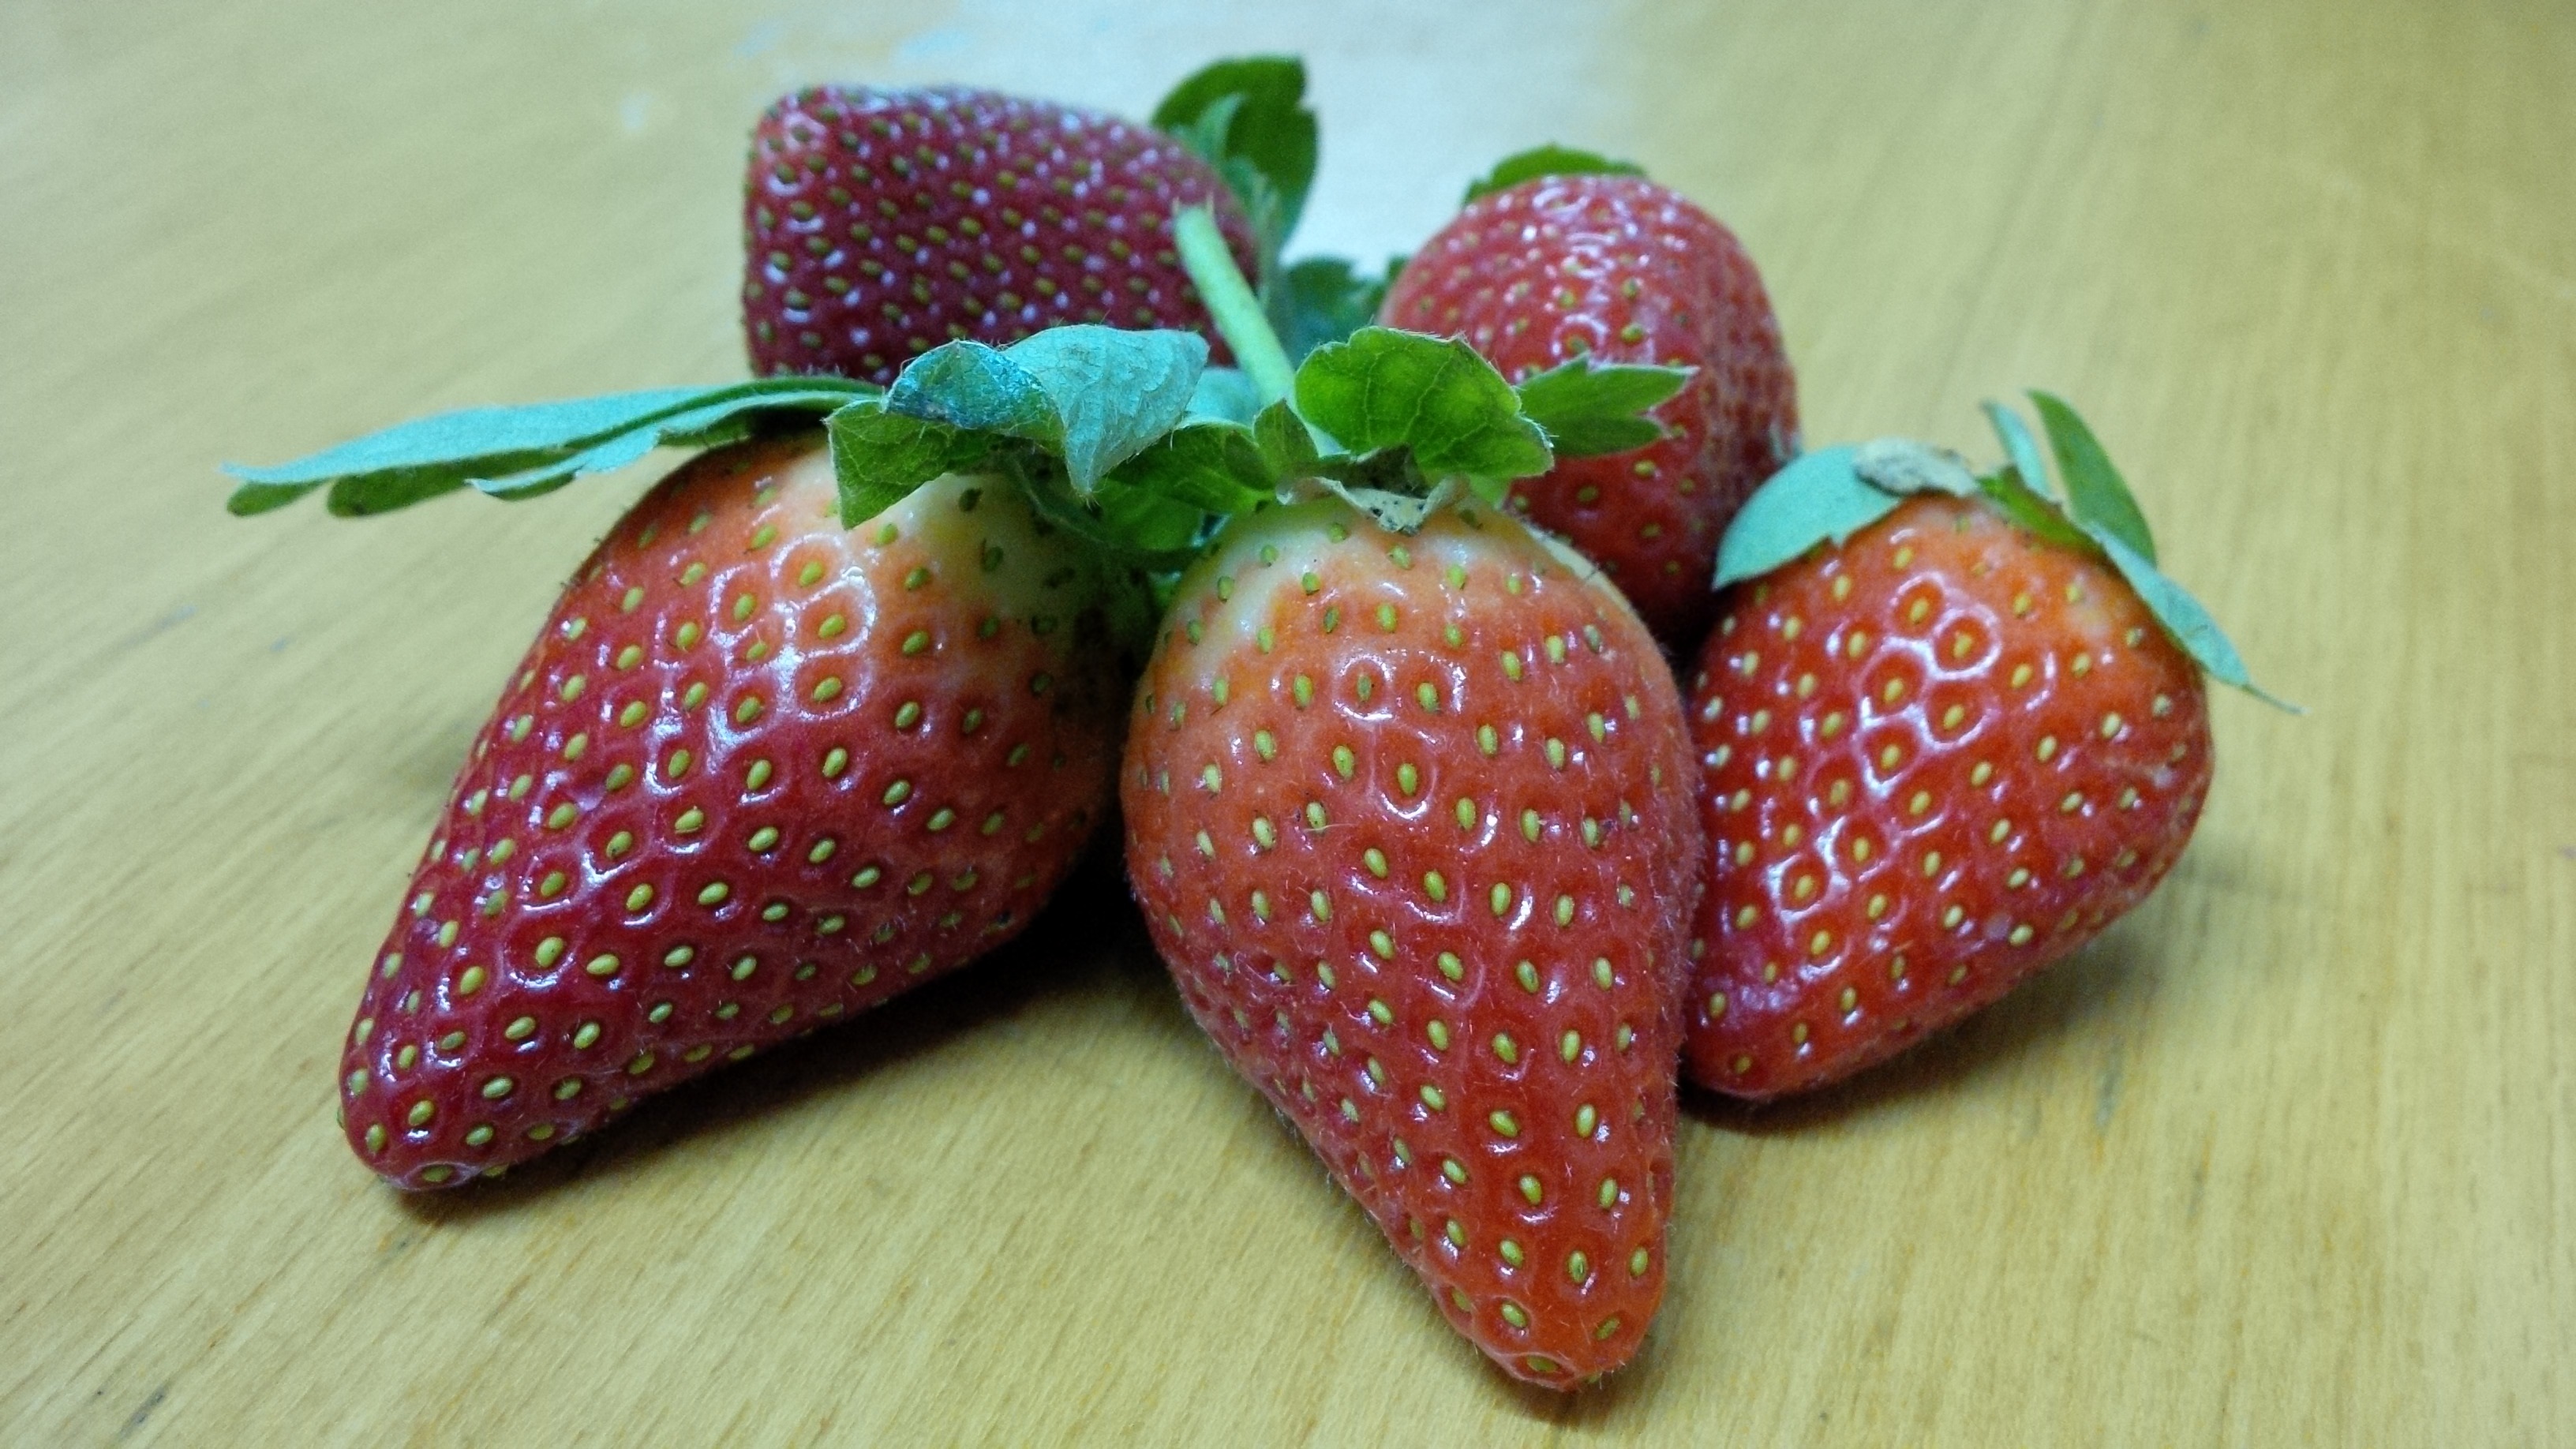
plant, fruit, sweet, desert, food, red, produce, fresh, dessert, strawberry, strawberries, organic